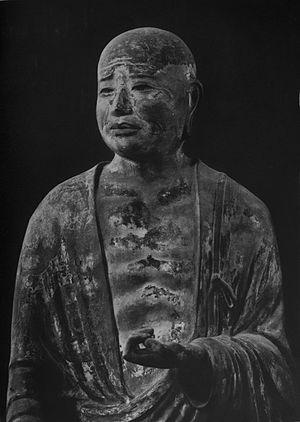
Furuna, un des dix disciples de Bouddha. Laque sèche creuse, H. 1,40 m environ. Epoque de Nara, 734. Kofukuji, Nara, Japon
La laque est une résine issue de la sève, en général très toxique, de divers arbustes de la famille des Anacardiacées. Celle-ci forme en séchant un revêtement solide, résistant aux intempéries que l'on nomme également la laque.
L'introduction du bouddhisme au Japon en provenance du royaume coréen de Baekje au milieu du VIᵉ siècle entraîne une renaissance de la sculpture japonaise. Des moines bouddhistes, des artisans et des lettrés s'installent autour de la capitale dans la province de Yamato et transmettent leurs techniques aux artisans locaux. Tout naturellement, les premières sculptures japonaises des époques Asuka et Hakuhō montrent de fortes influences de l'art continental et se caractérisent d'abord par des yeux en amande, des lèvres en forme de croissant tournées vers le haut et des plis dans les vêtements disposés symétriquement. L'atelier du sculpteur Tori Busshi, fortement influencé par le style des Wei du nord, produit des œuvres qui illustrent ces caractéristiques. La triade de Shaka Nyorai et le Guze Kannon au Hōryū-ji en sont d'excellents exemples. À la fin du VIIᵉ siècle, le bois remplace le bronze et le cuivre. Au début de la dynastie Tang, un plus grand réalisme s'exprime par des formes plus pleines, des fentes longues et étroites pour les yeux, des traits de visage plus doux, des vêtements fluides et embellis avec des ornements tels que des bracelets et des bijoux.